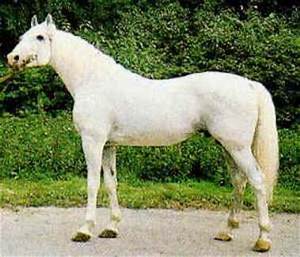
Label: cavallo